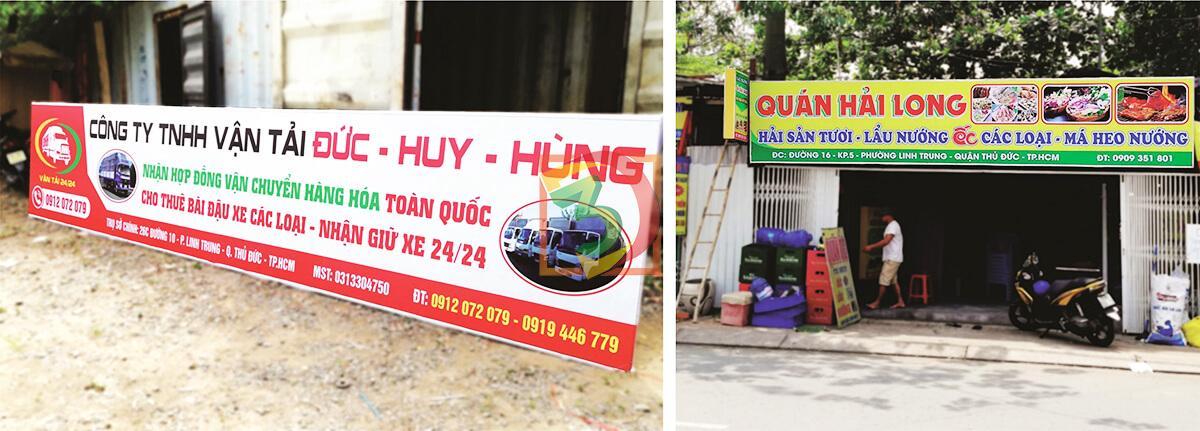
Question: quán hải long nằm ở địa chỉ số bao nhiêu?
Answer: đường 16 phường linh trung, quận thủ đức, thành phố hồ chí minh